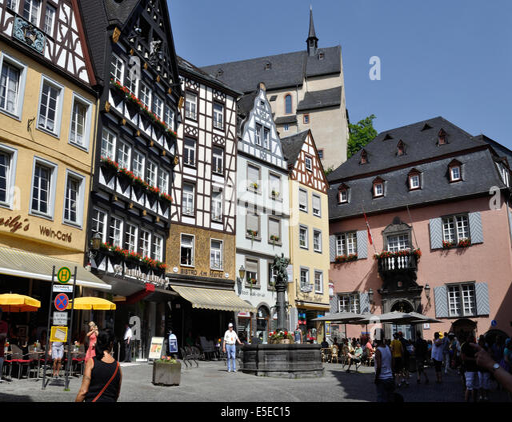
buildings line the market square , with its fountain